1986 African Cup of Nations

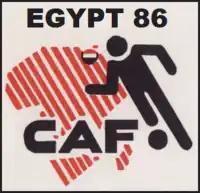

The 1986 African Cup of Nations was the 15th edition of the Africa Cup of Nations, a football championship of Africa (CAF). It was hosted by Egypt. Just like in 1984, the field of eight teams was split into two groups of four. Egypt won its third championship, beating Cameroon on penalty kicks 5–4 after a goalless draw.